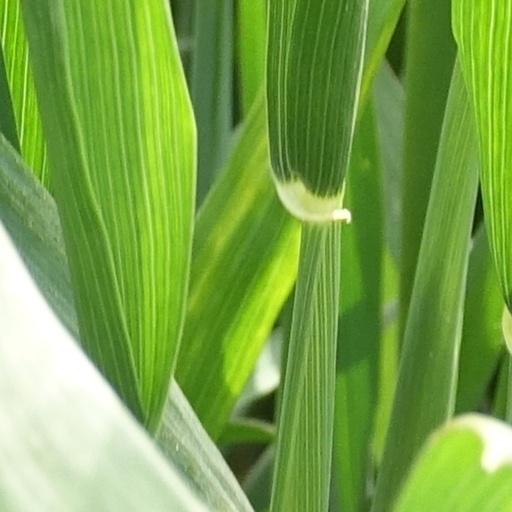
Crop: wheat